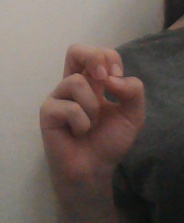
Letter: gaaf